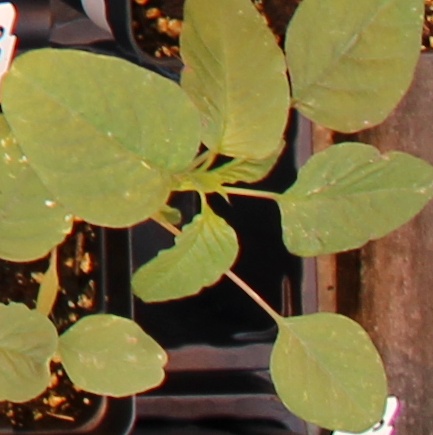
Label: Palmer Amaranth